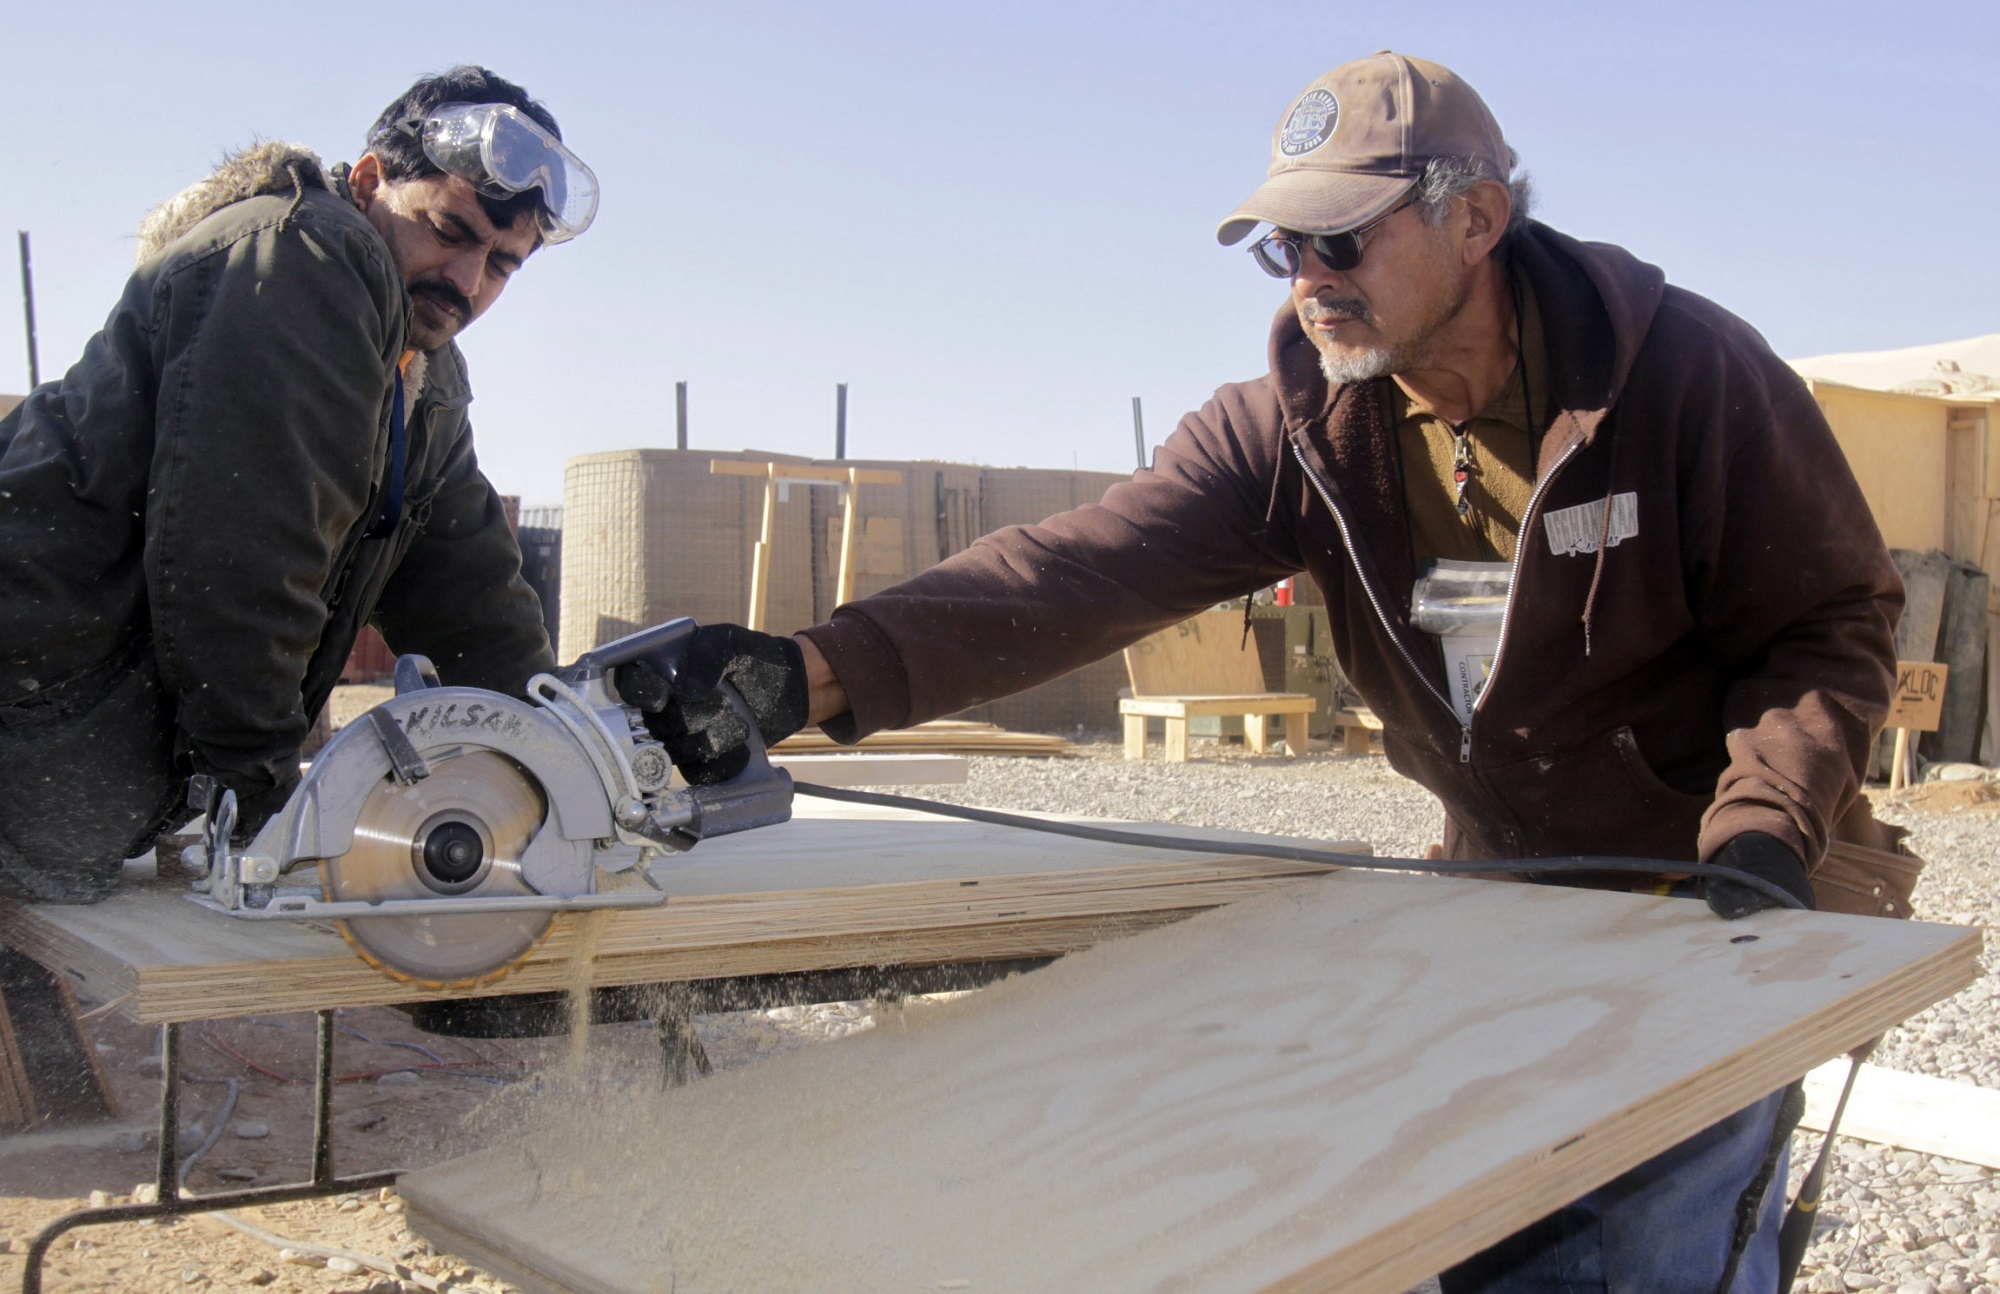
wood, building, construction, equipment, usa, industrial, carpenter, tools, labor, job, workers, marines, laborer, sawing, men working